Marriage

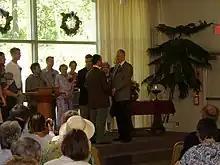
A same-sex couple exchanging wedding vows in a Unitarian Universalist Fellowship

Polygamy is a marriage which includes more than two spouses. When a man is married to more than one wife at a time, the relationship is called polygyny, and there is no marriage bond between the wives; and when a woman is married to more than one husband at a time, it is called polyandry, and there is no marriage bond between the husbands. If a marriage includes multiple husbands or wives, it can be called group marriage.